Master of the Prayer Books of around 1500

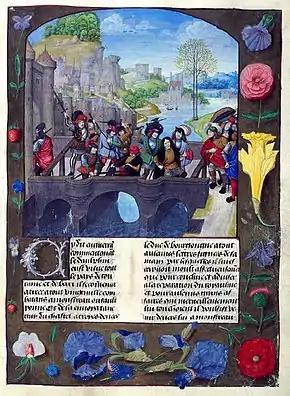
Illustration showing the assassination of John the Fearless from Monstrelet's "Chronique"

The Master of the Prayer Books of around 1500 was a Flemish painter of illuminated manuscripts and miniatures active in Bruges from about 1485 until around 1520. His name is derived from a collection of devotional manuscripts from the same artist dating to about the start of the 16th century. The name notwithstanding, the Master is best known for the work he did painting secular images, incorporating details from daily life in a number of his original narratives. His interest in courtly life, as well as the daily activities of the lower classes, may be seen as well in his paintings for calendars. He may have been a small group of artists in a workshop rather than an individual. His exceptional "Roman de la Rose" British Library Harley MS 4425 has 92 large and high quality miniatures, with a date around 1500.